Beinwil am See

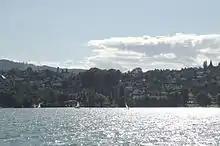
Beinwil am See village from across the Hallwilersee

Beinwil am See is located in the Seetal valley, on the western edge of the Hallwilersee. Originally a farming village, it has grown into an industrial center.